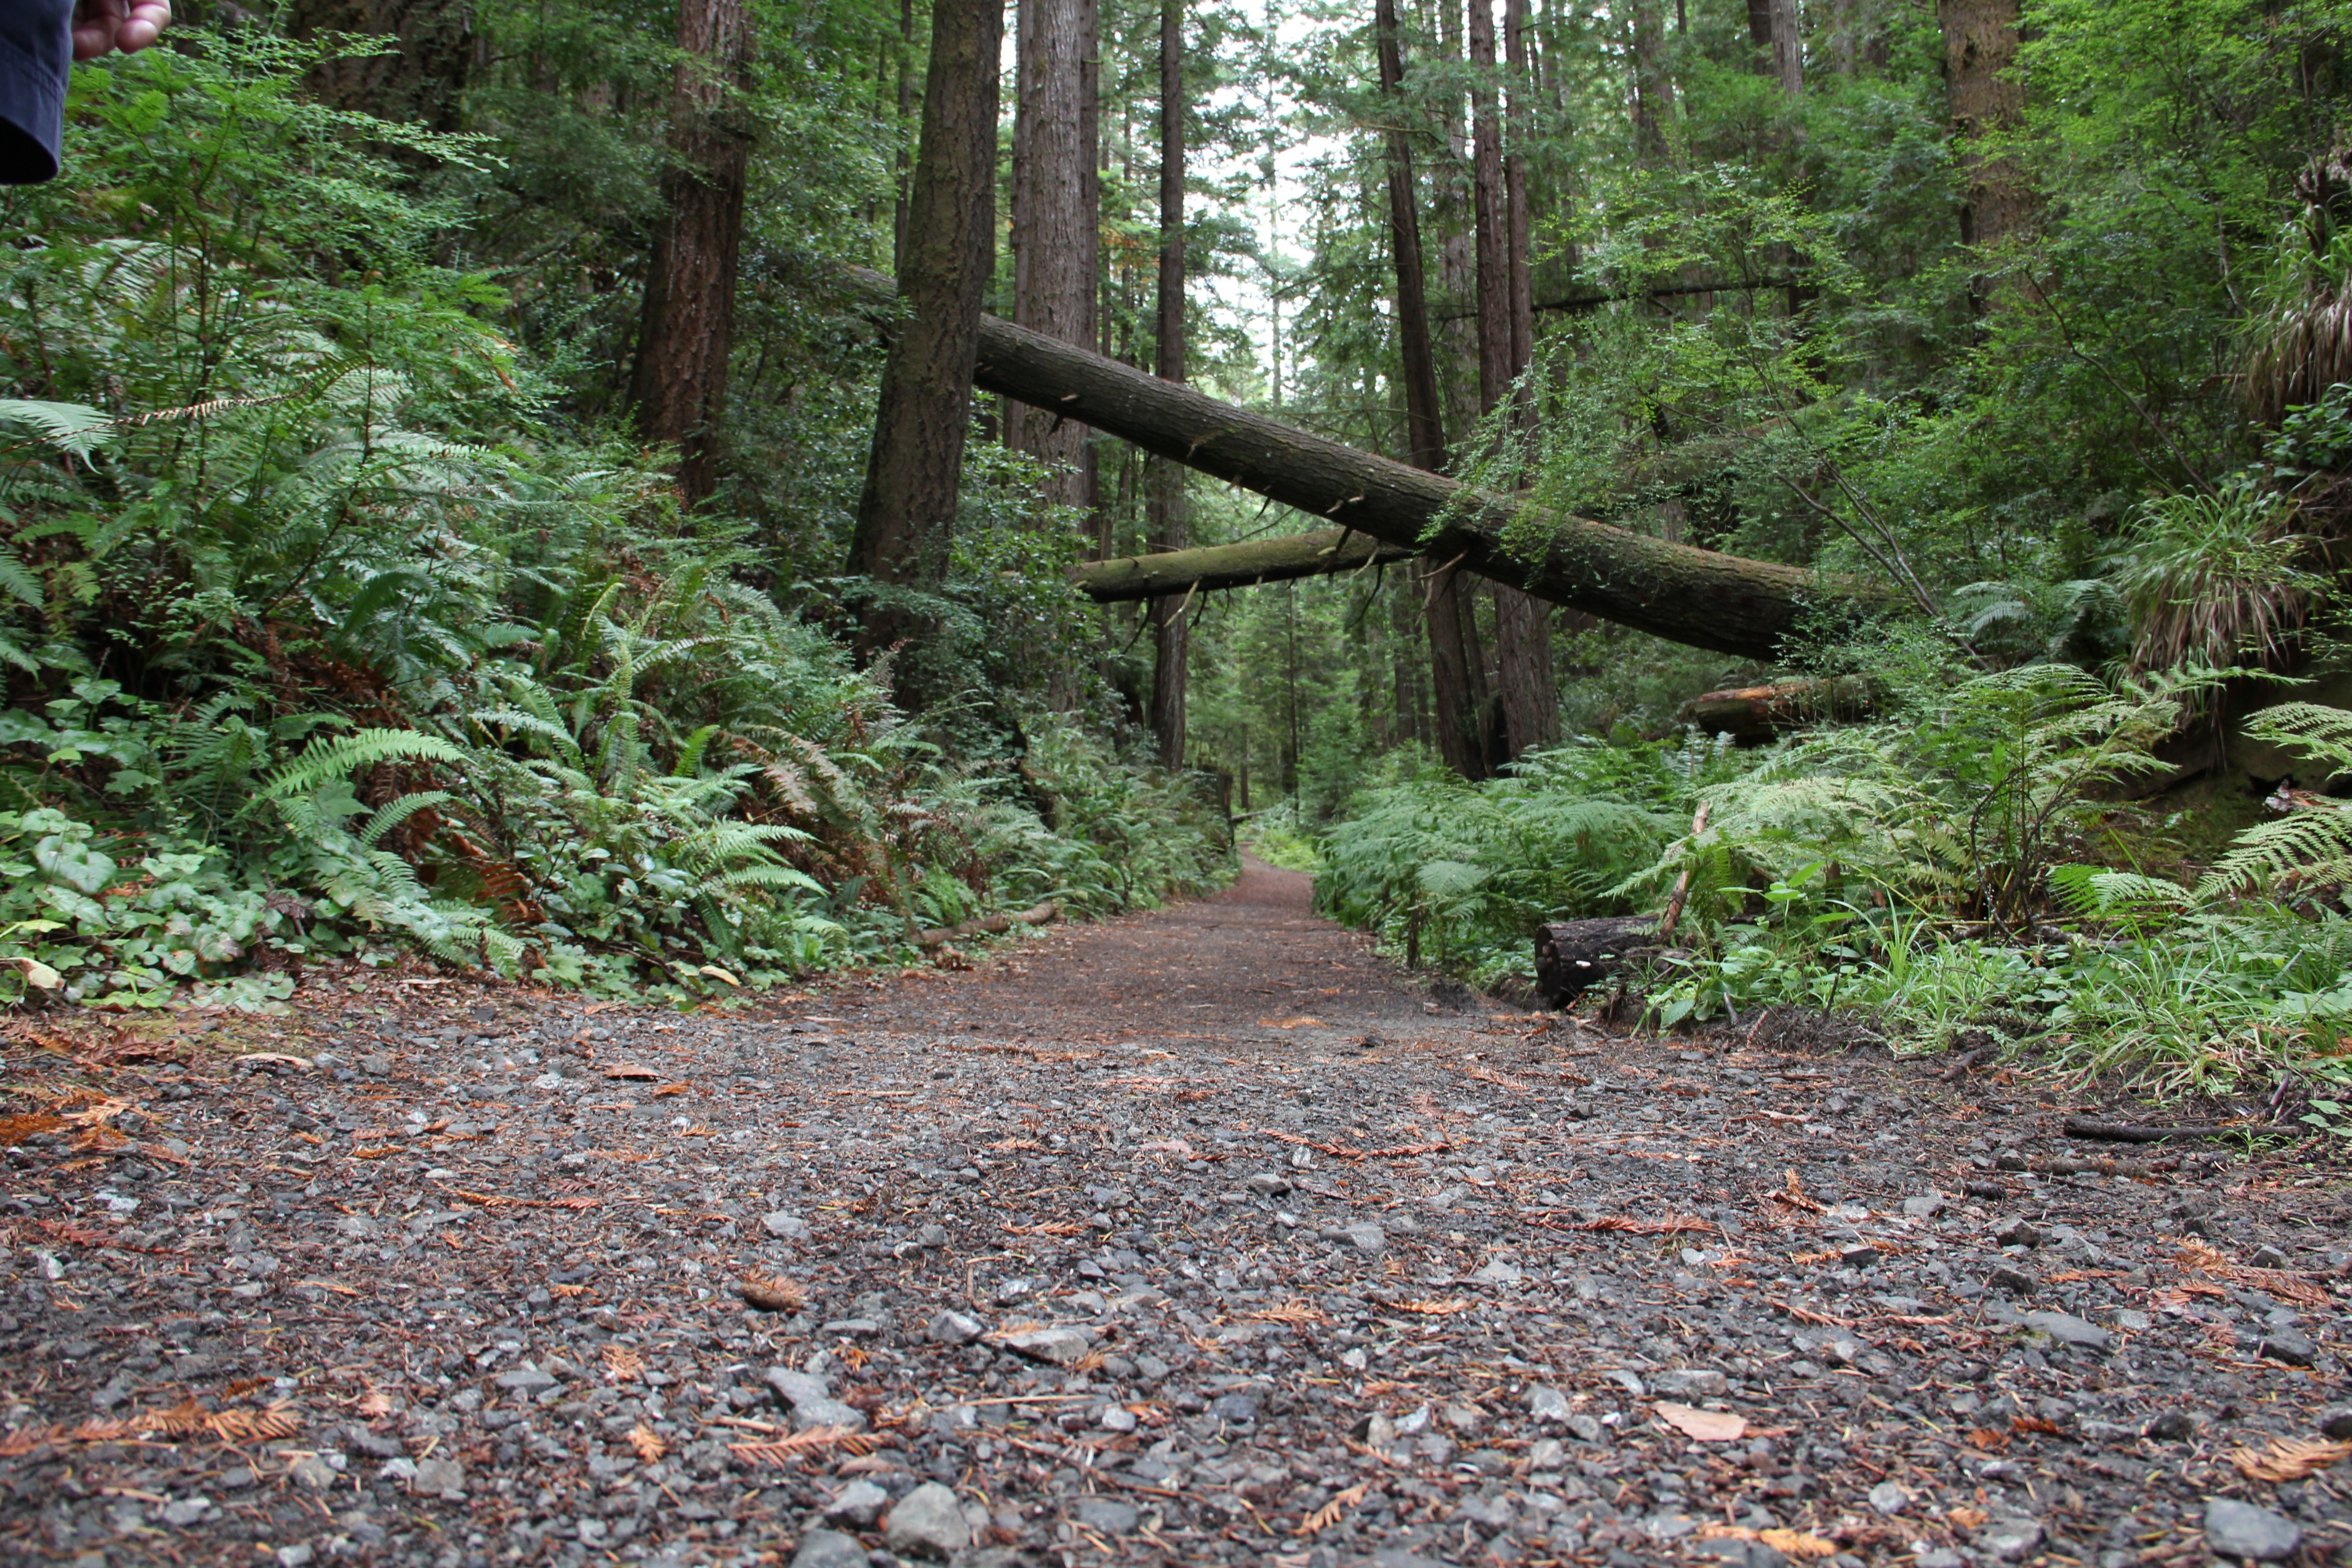
tree, forest, wilderness, trail, leaf, stream, autumn, soil, ridge, rainforest, ravine, woodland, habitat, ecosystem, biome, old growth forest, natural environment, temperate coniferous forest